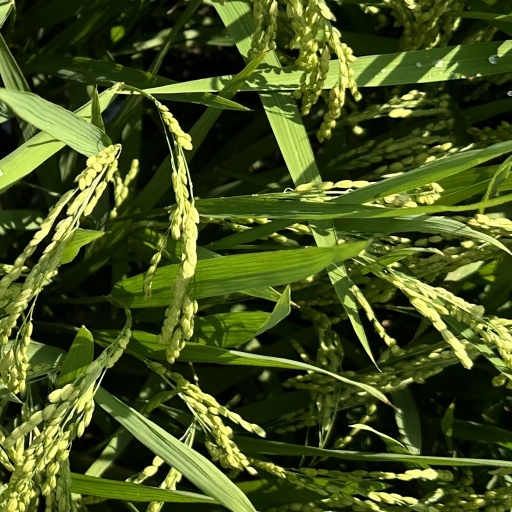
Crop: rice